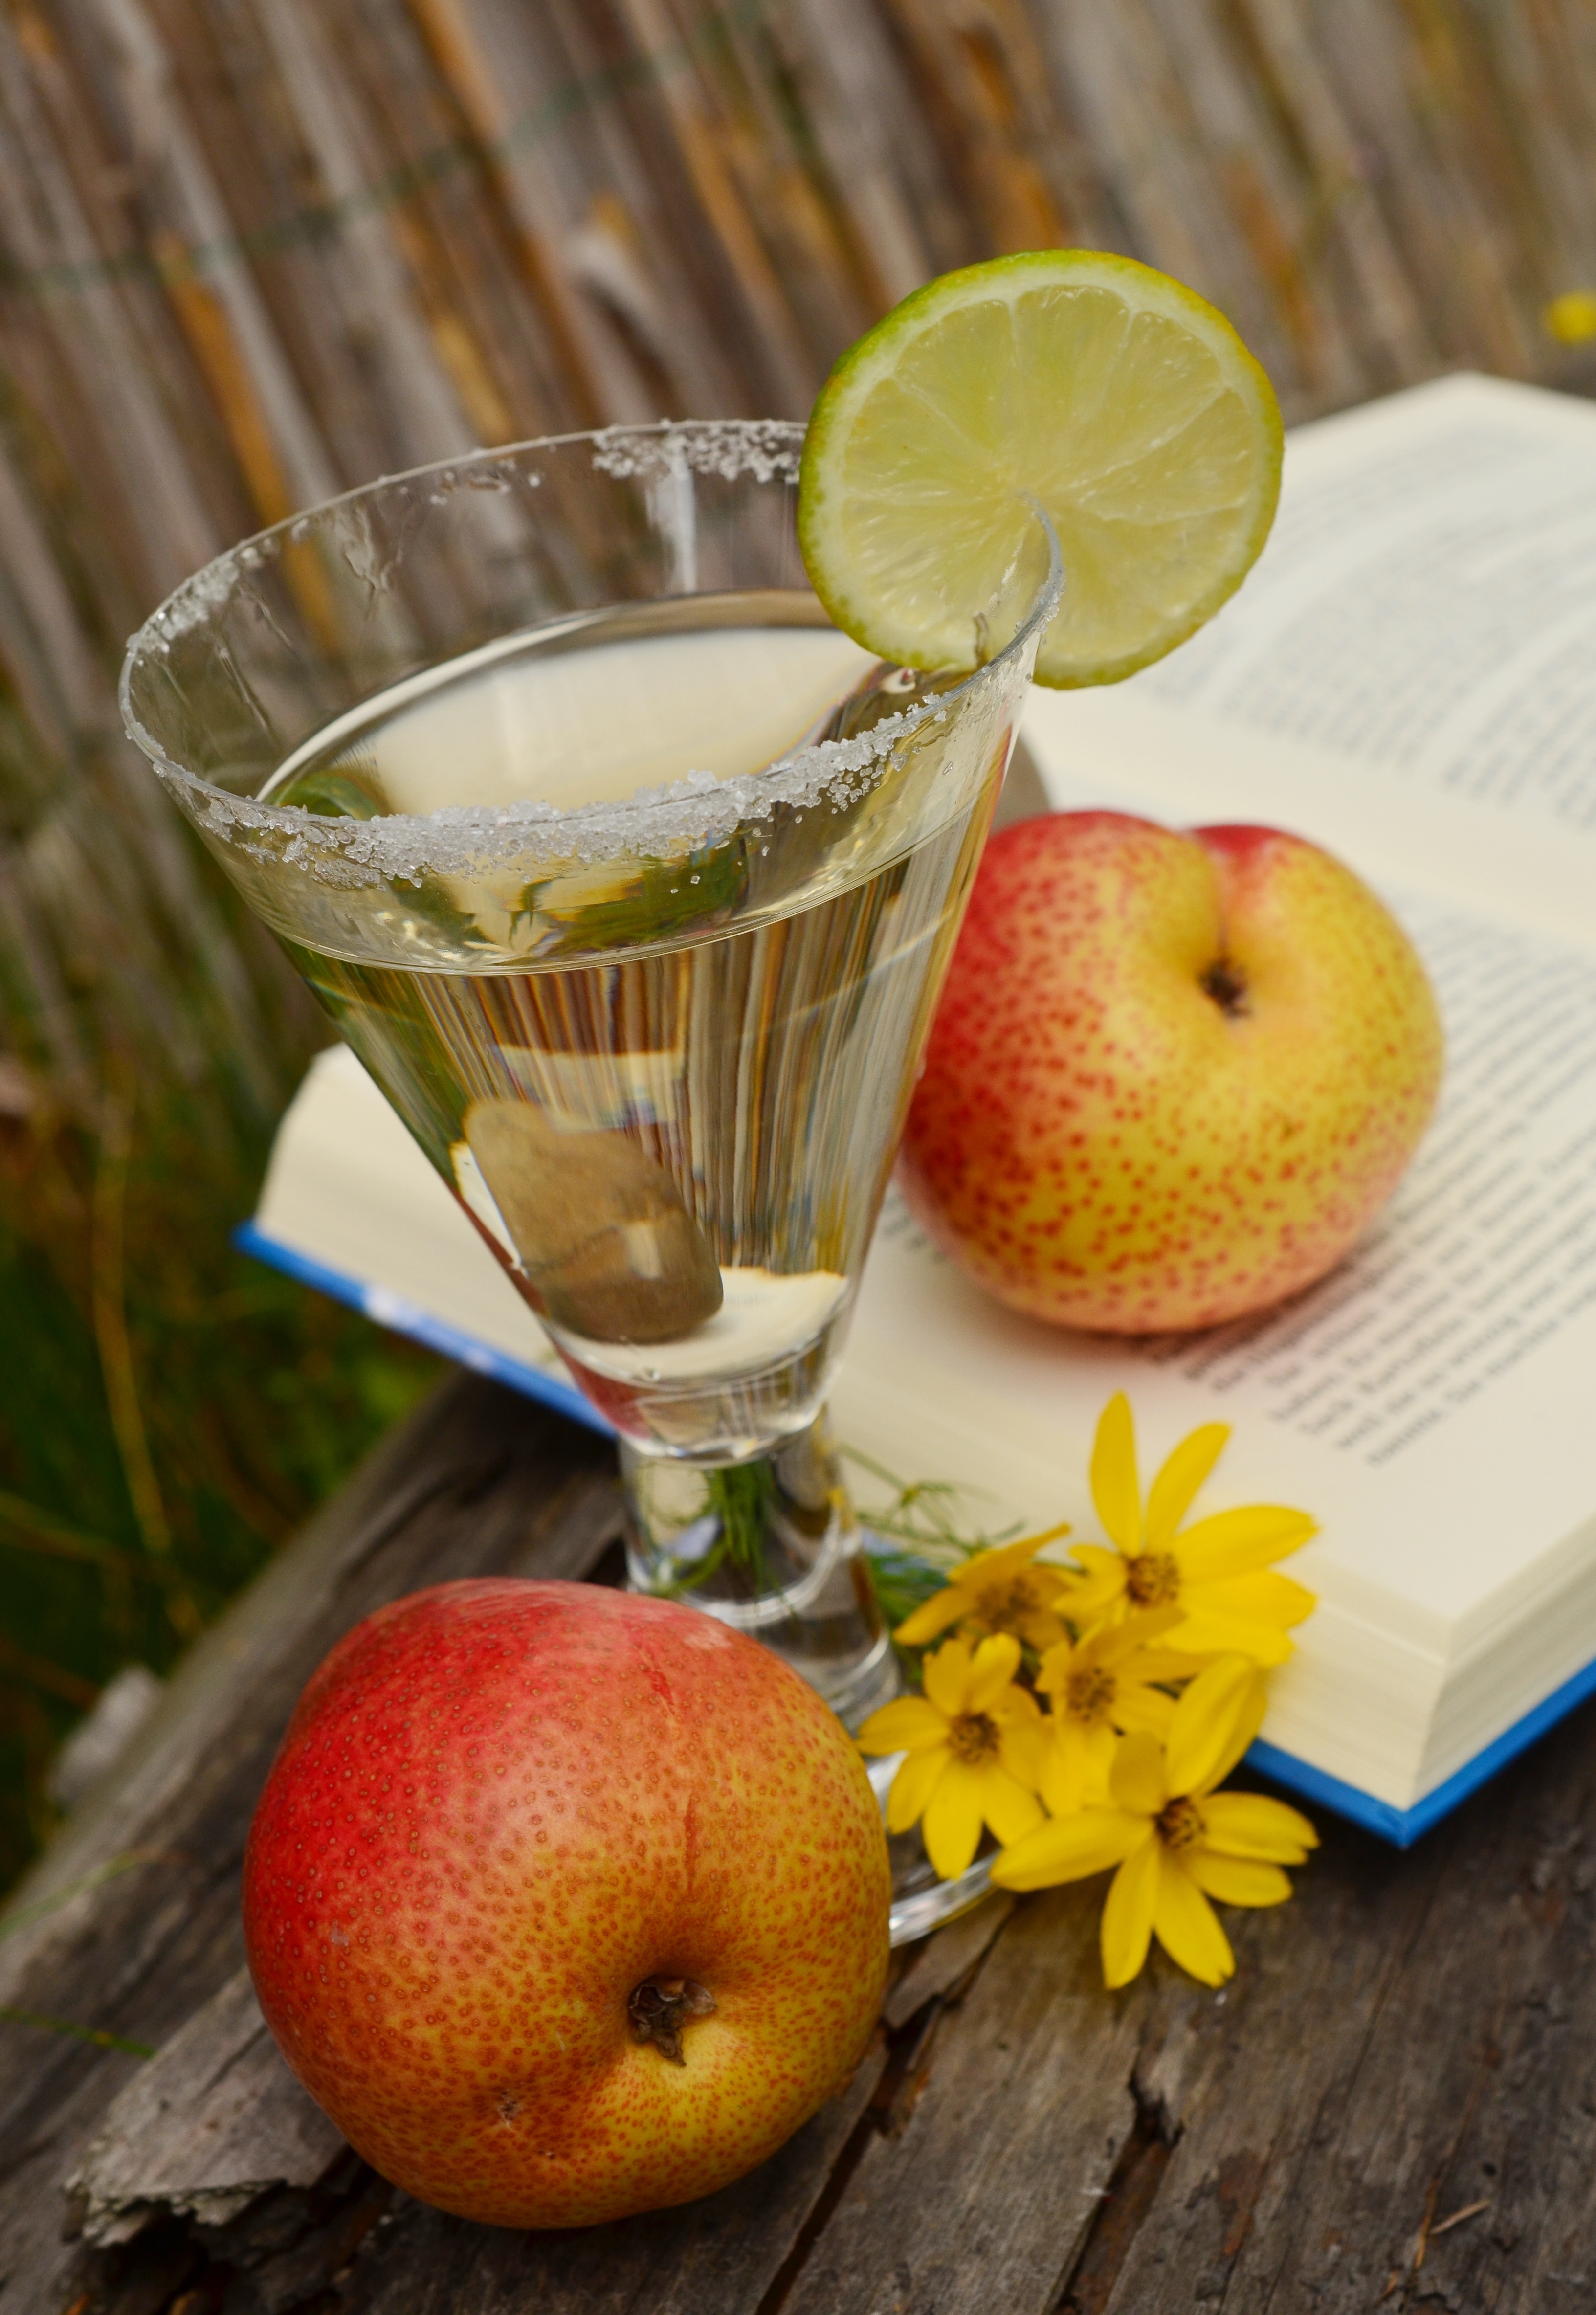
book, plant, fruit, glass, summer, food, relax, produce, lemonade, drink, rest, garden, cocktail, smoothie, juice, transparent, fruits, refreshment, thirst, out, liqueur, vitamins, frisch, citrus, flowering plant, vitamin c, spritzer, land plant, zirtronenscheibe, sugar edge